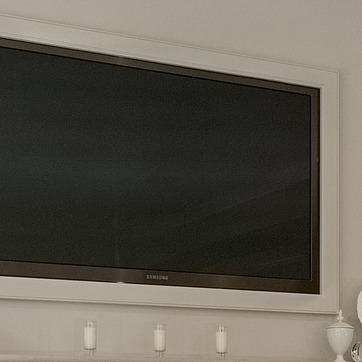
Material: glass